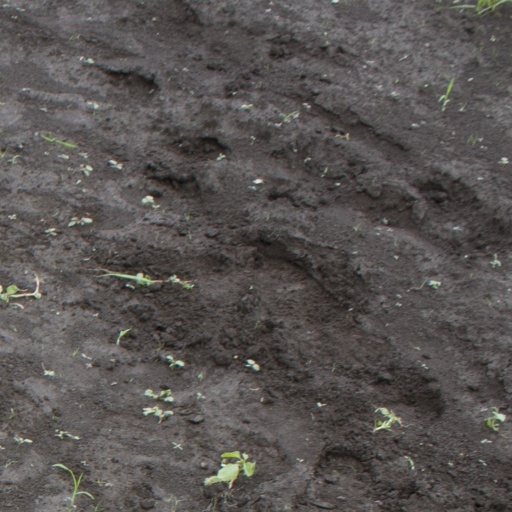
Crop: soybean